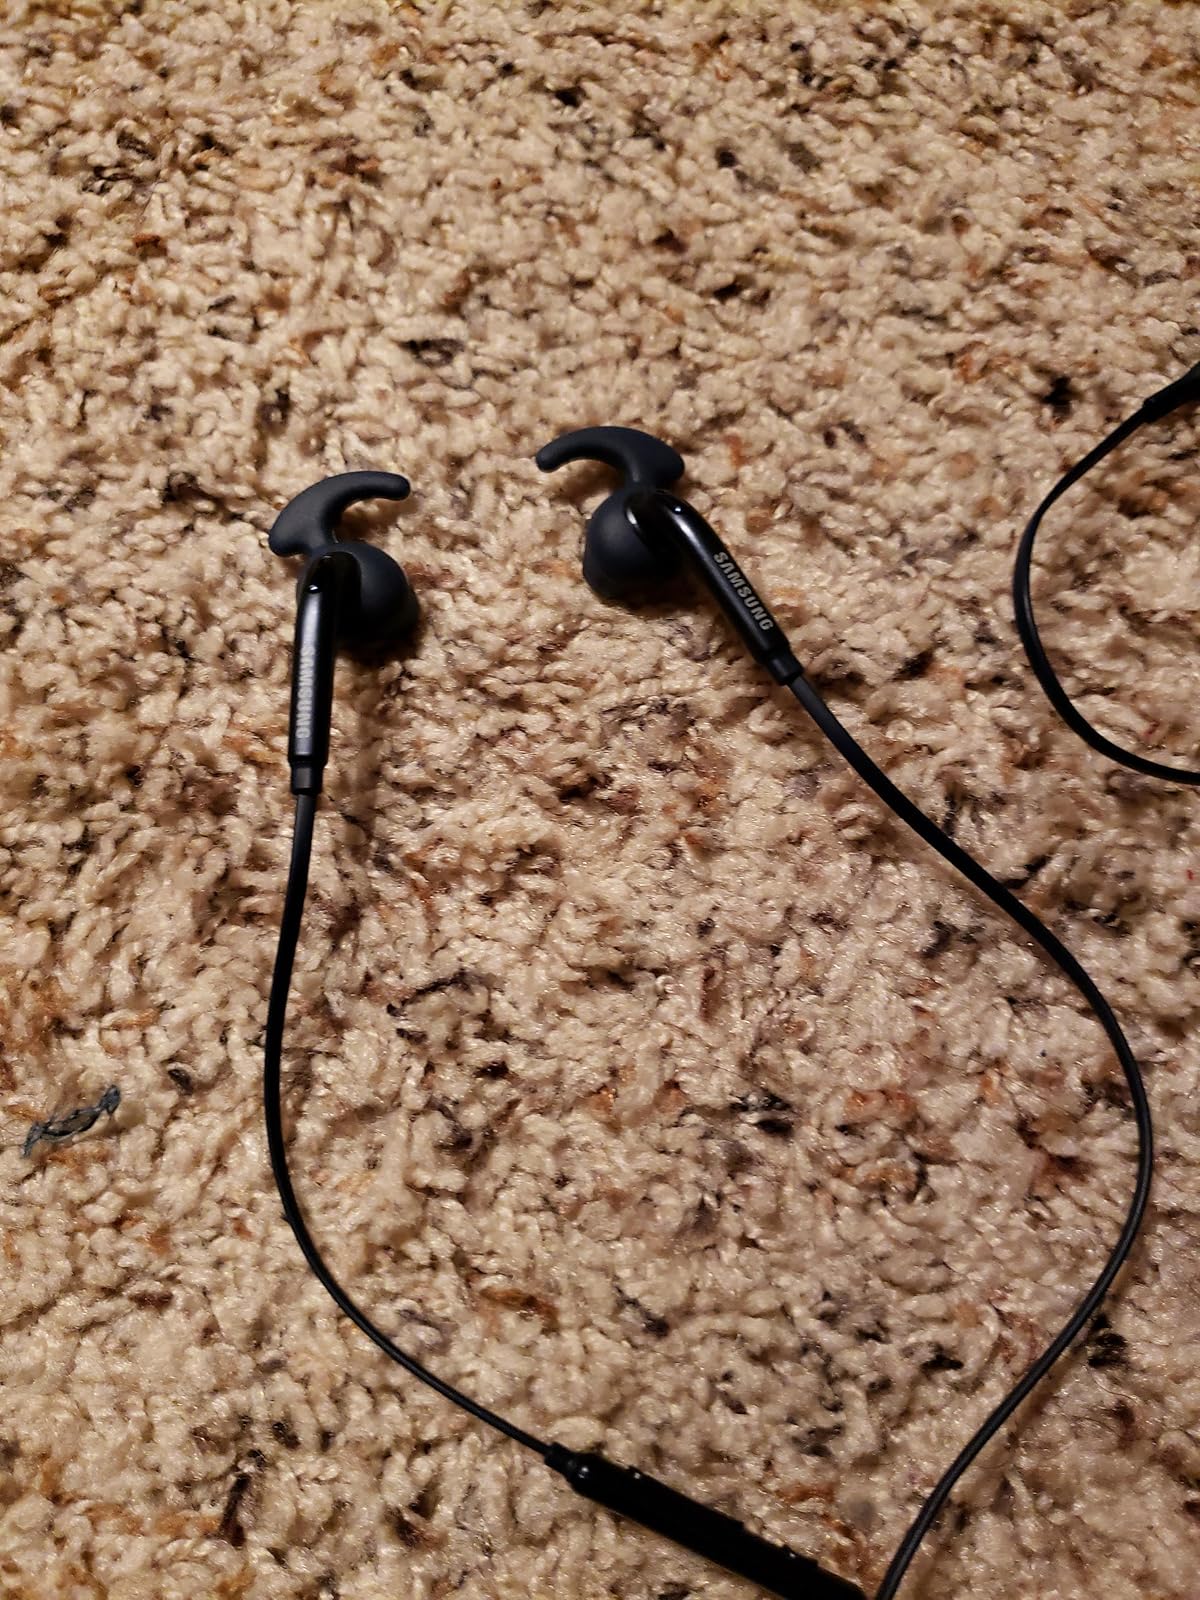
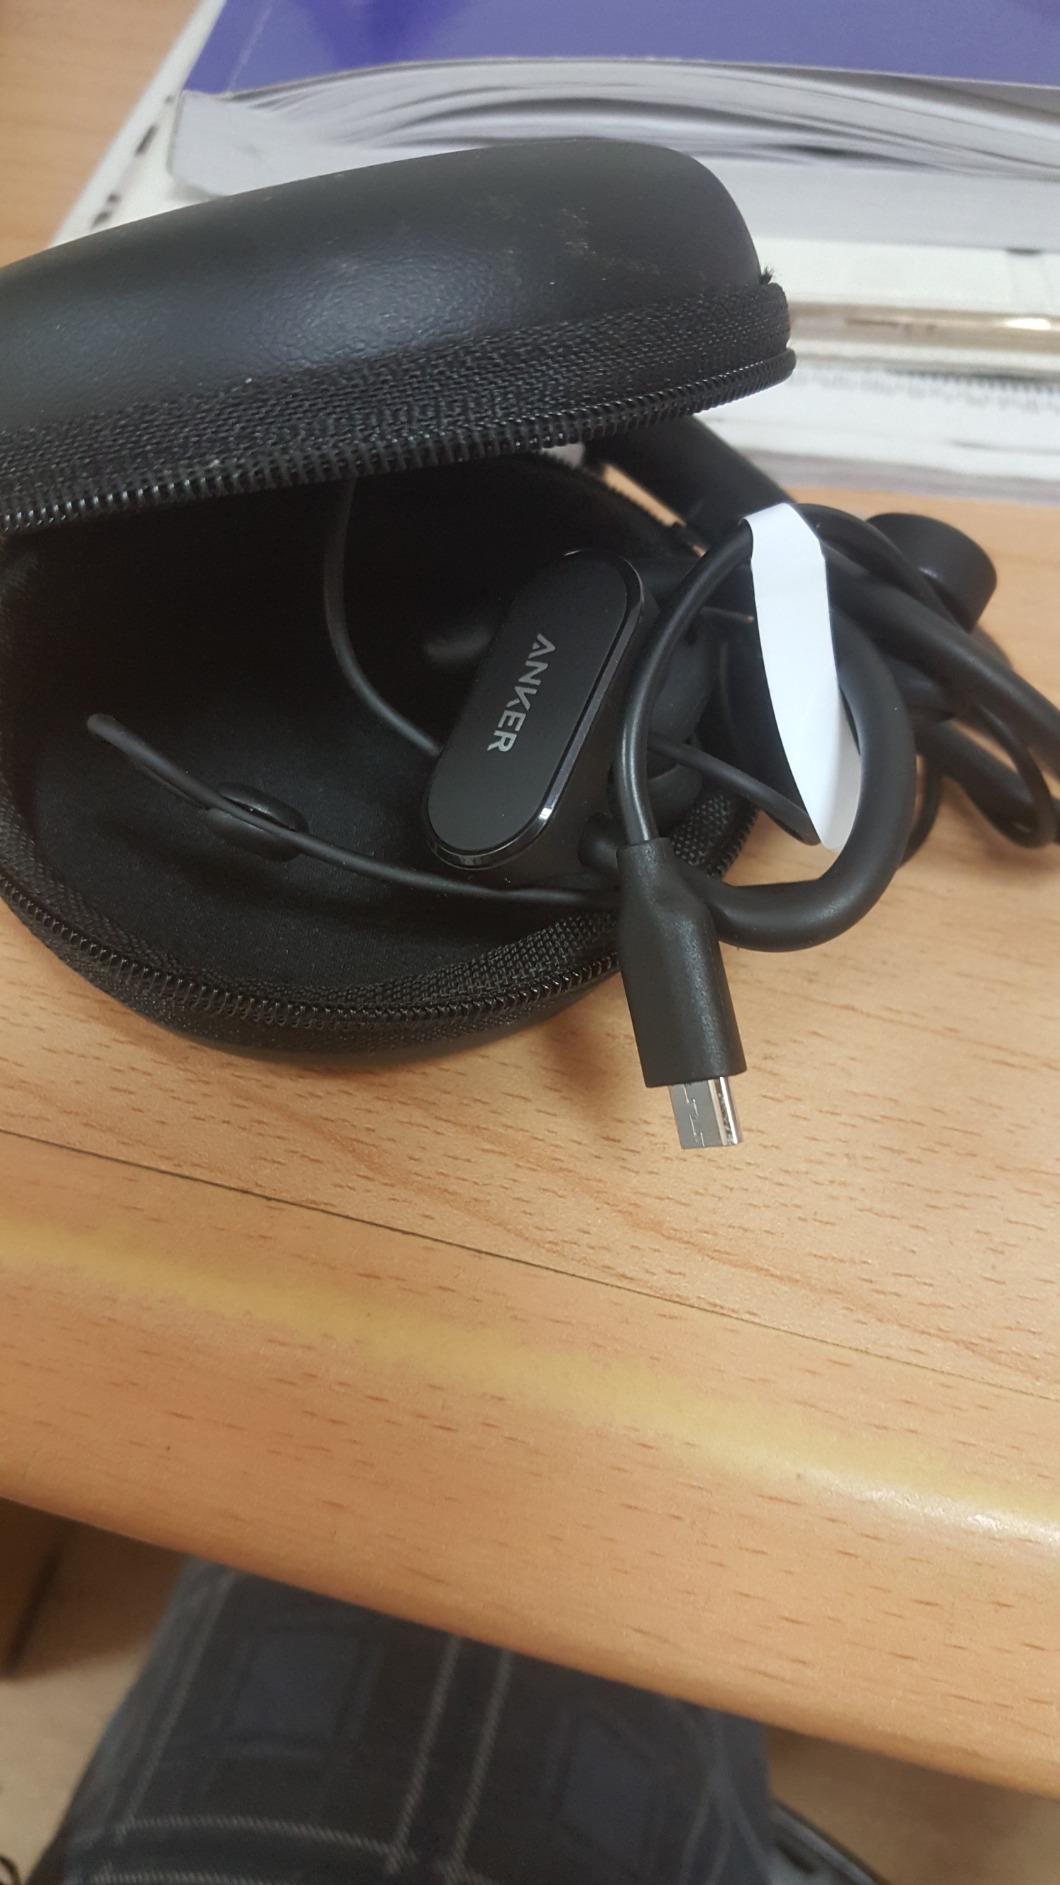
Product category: headphones
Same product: no